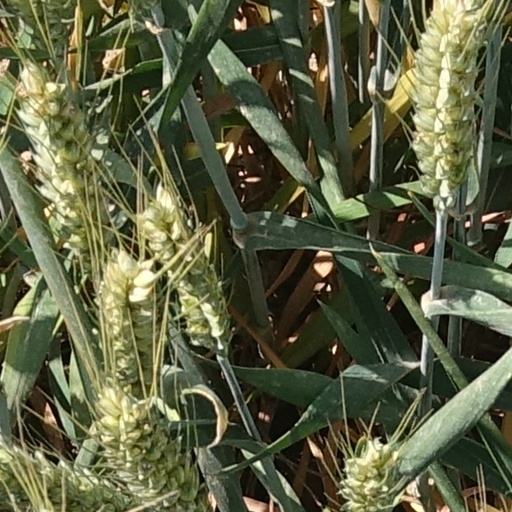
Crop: wheat